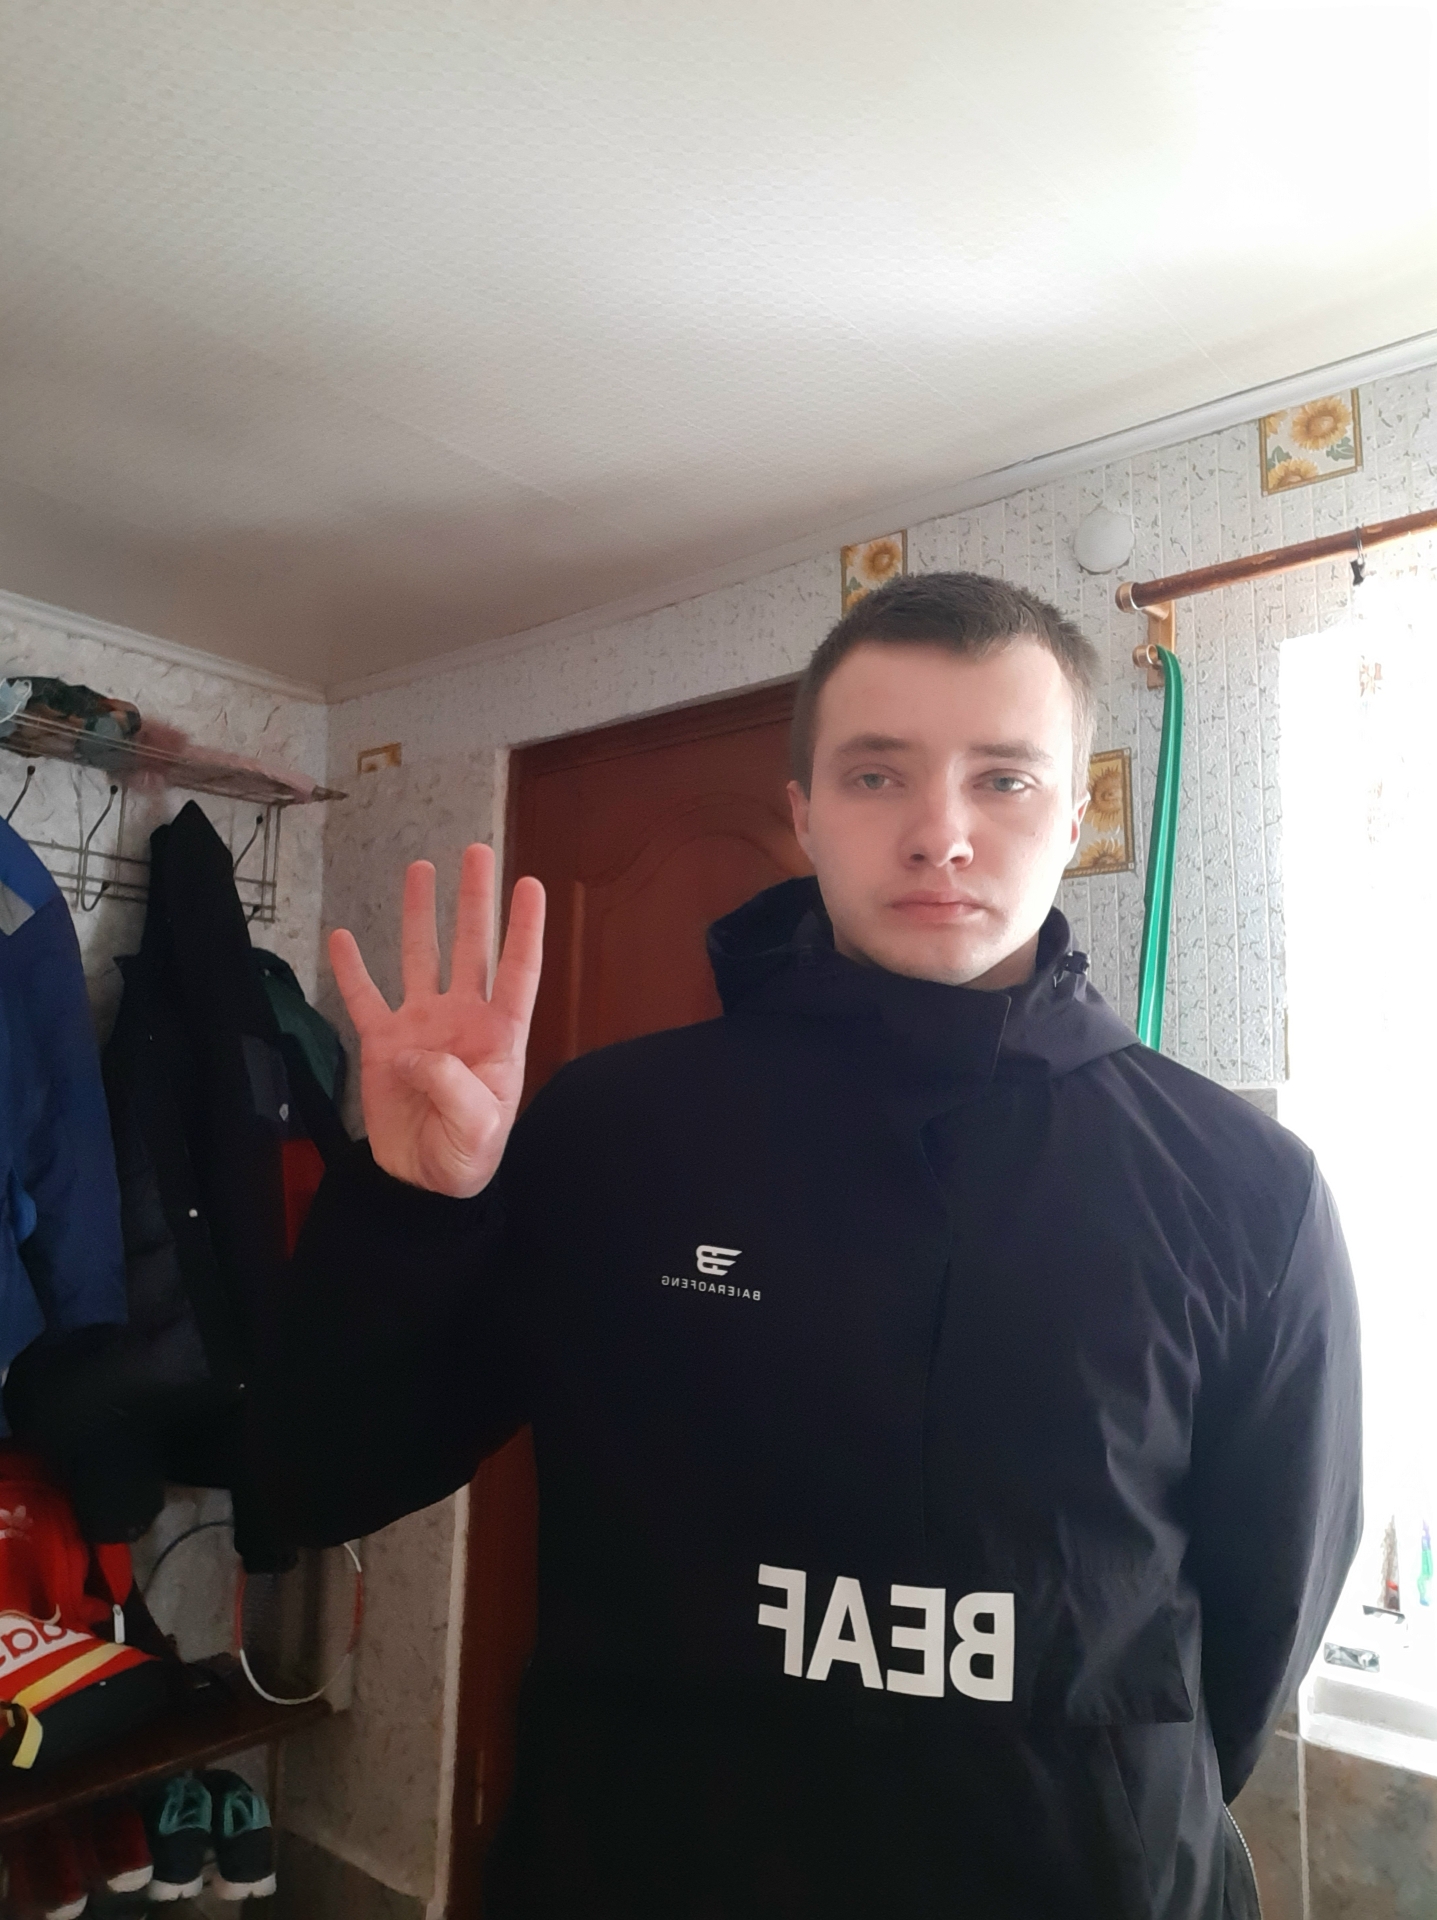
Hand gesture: four